J. G. Quintel

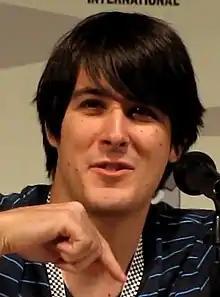
Quintel in July 2011

James Garland Quintel is an American animator, storyboard artist, director, writer, producer, and voice actor. He is best known as the creator of the Cartoon Network series "Regular Show" (2010–2017), in which he voiced Mordecai and High Five Ghost, and the HBO Max series "Close Enough" (2020–2022), in which he voiced Josh.